Anthony Brown (Maryland politician)

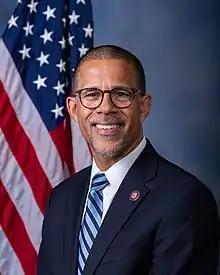
Brown's official congressional portrait

On March 12, 2015, "The Baltimore Sun" reported that Brown would run for the U.S. House of Representatives seat for Maryland's 4th district, which was being vacated by Donna Edwards, who was running for the US Senate. He won a crowded six-way Democratic primary—the real contest in this heavily Democratic, black-majority district—with 41 percent of the vote.